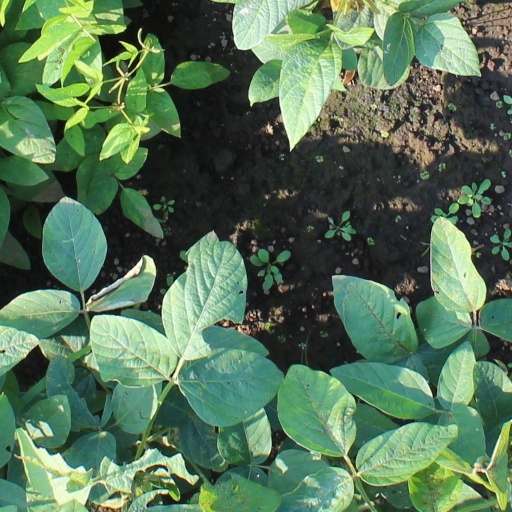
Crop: soybean